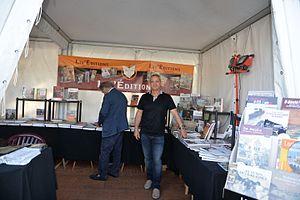
Festival interceltique de Lorient d'août 2016 - Quai du livre - Stand de Liv'Editions
Liv'Éditions est une maison d'édition créée par Lionel Forlot en 1994, située au Faouët dans le Morbihan. Son nom vient de l'abréviation de « livre » mais aussi « live ». Il fait également référence au nom breton « liu » qui signifie « encre » et « couleur ».